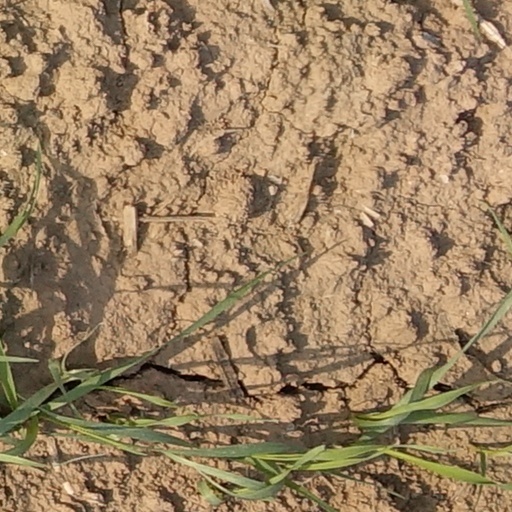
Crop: wheat